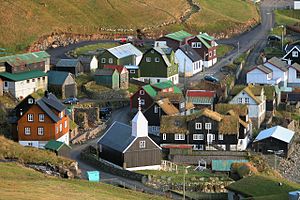
Bøur / Galleri
Bøur er en færøsk bygd 4 km vest for Sørvágur på det vestlige Vágar. Bygden har bevaret mange af de traditionelle, græsdækkede færøske huse og ligger ved Sørvágsfjørður, med en pragtfuld udsigt til Drangarnir, Tindhólmur, Gáshólmur og Mykines. Bøur var sammen med Gásadalur var en selvstændig kommune indtil januar 2005, da den blev en del af Sørvágur kommune. Fra Bøur er der både vardesti over fjeldet og tunnel igennem fjeldet til den før tunnelen blev bygget isolerede bygd Gásadalur. Bøur er forbundet en 4 kilometer lang asfalteret vej bygden Sørvágur. I Mod øst går denne vej siden begyndelsen af 2003 gennem en tunnel til den tidligere isolerede bygd Gásadalur. Før i tiden måtte man vandre over fjeldet af en besværlig sti.